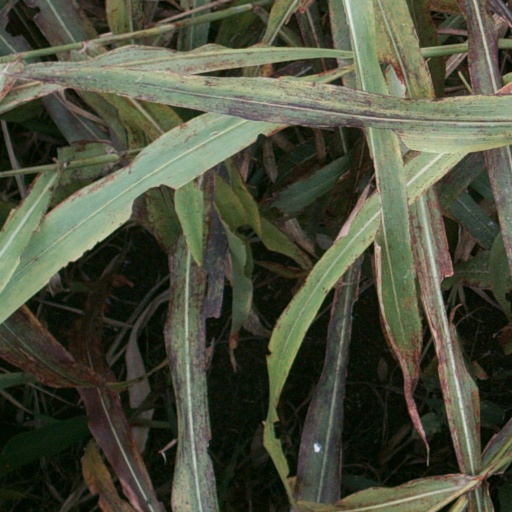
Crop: sorghum